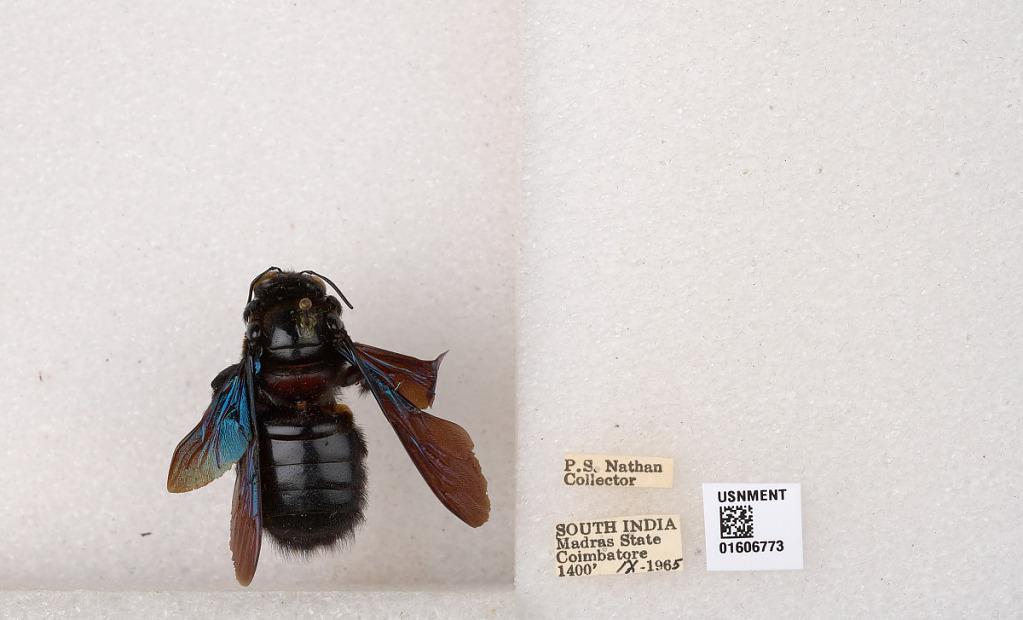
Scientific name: Xylocopa (Biluna) auripennis auripennis Lepeletier
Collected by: P. Nathan
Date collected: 1965-9-1
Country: India
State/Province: Tamil Nadu
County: Coimbatore
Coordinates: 10.9955, 76.9034